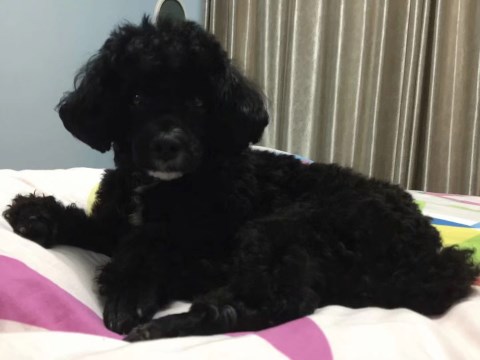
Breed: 7449-n000128-teddy